Janine Turner

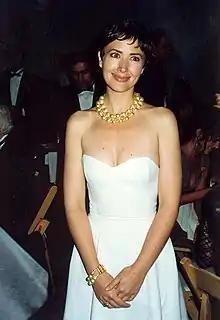
Janine Turner at the Governor's Ball after the 1992 Emmy Awards

Cast as Maggie O'Connell in 1990, Turner's work on "Northern Exposure" earned her an Emmy nomination in 1993 and three consecutive Golden Globe nominations from 1992 to 1994. Accolades aside, the role itself was a positive experience for Turner, following the "damsel in distress" roles that had all but driven her from Hollywood in the first place. "I've found my ideal character in Maggie," she told the "Tribune". "She's smarter and stronger than all the men she meets." Turner's own move from Hollywood to New York was mirrored by Maggie's, from her affluent Grosse Pointe community to the remote fictional backwater of Cicely, Alaska. Turner said about Maggie that "She went against the grain and challenged herself by moving to Alaska."